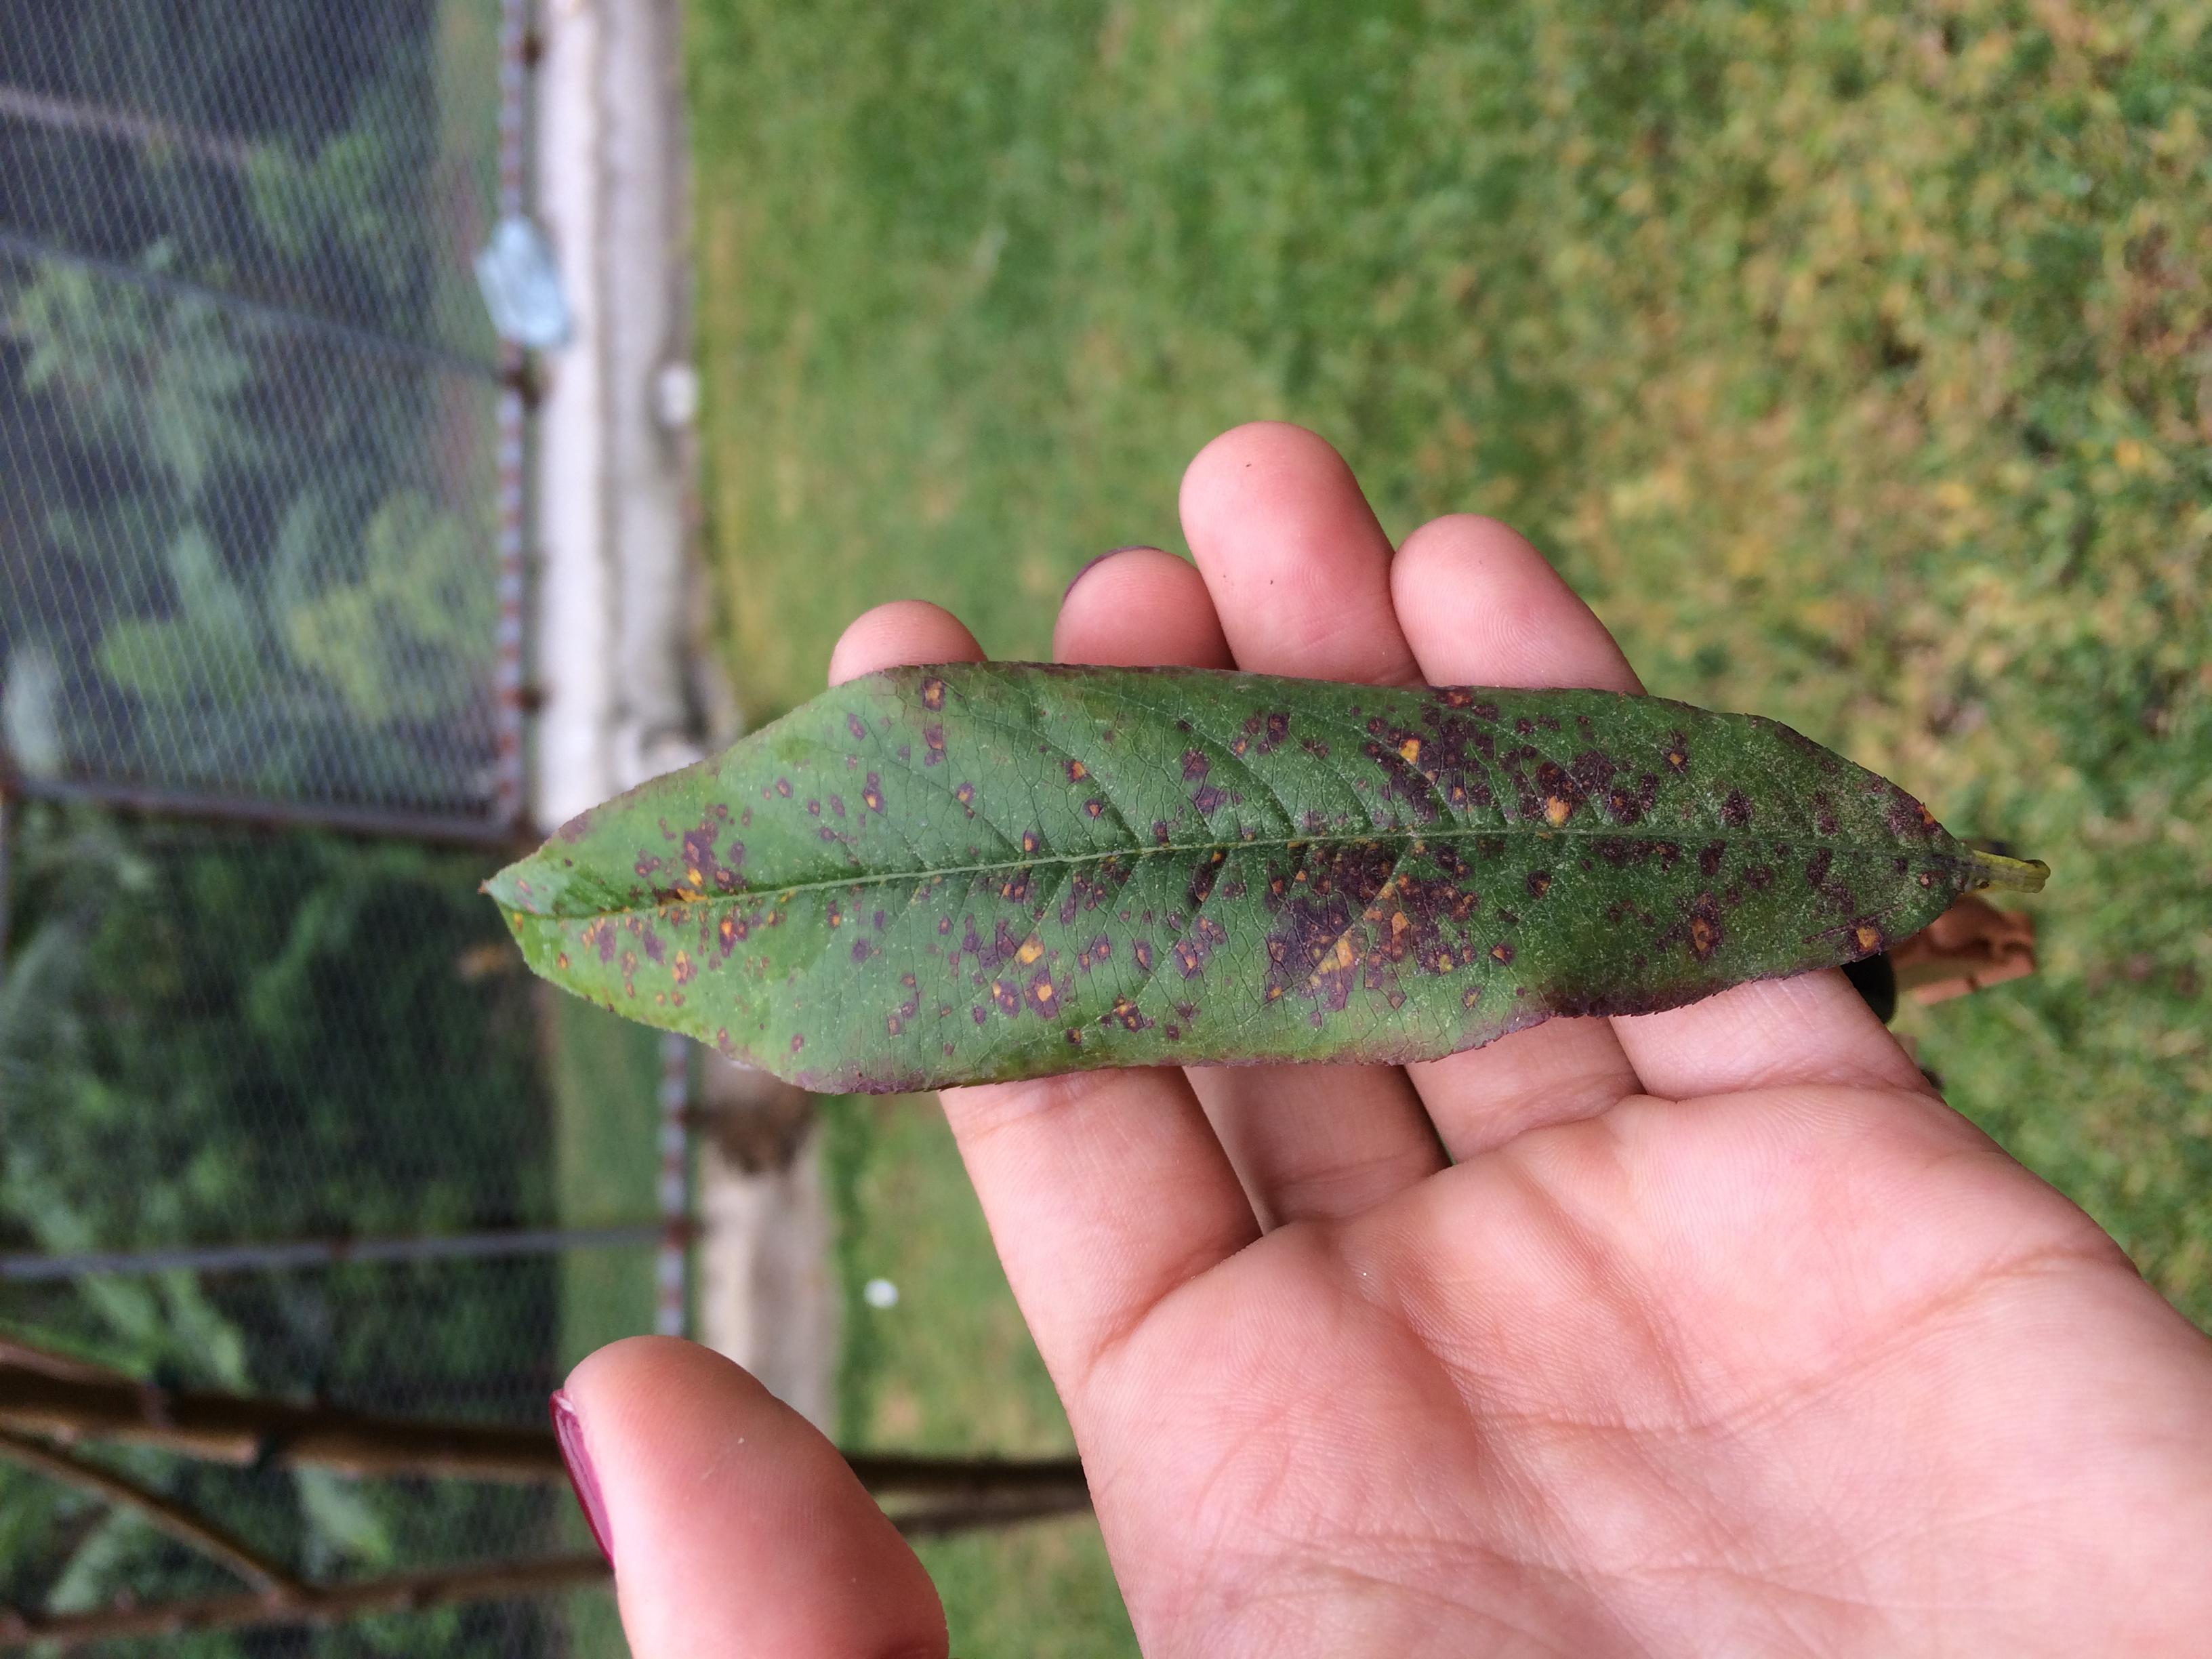
Plant: Peach
Disease: peach rust